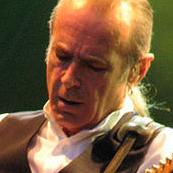
Age: 57